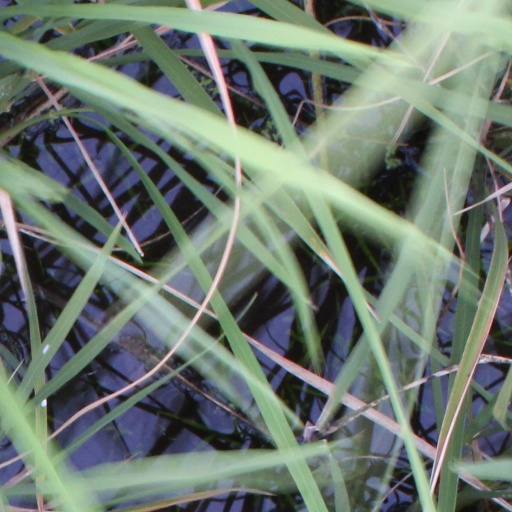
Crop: rice